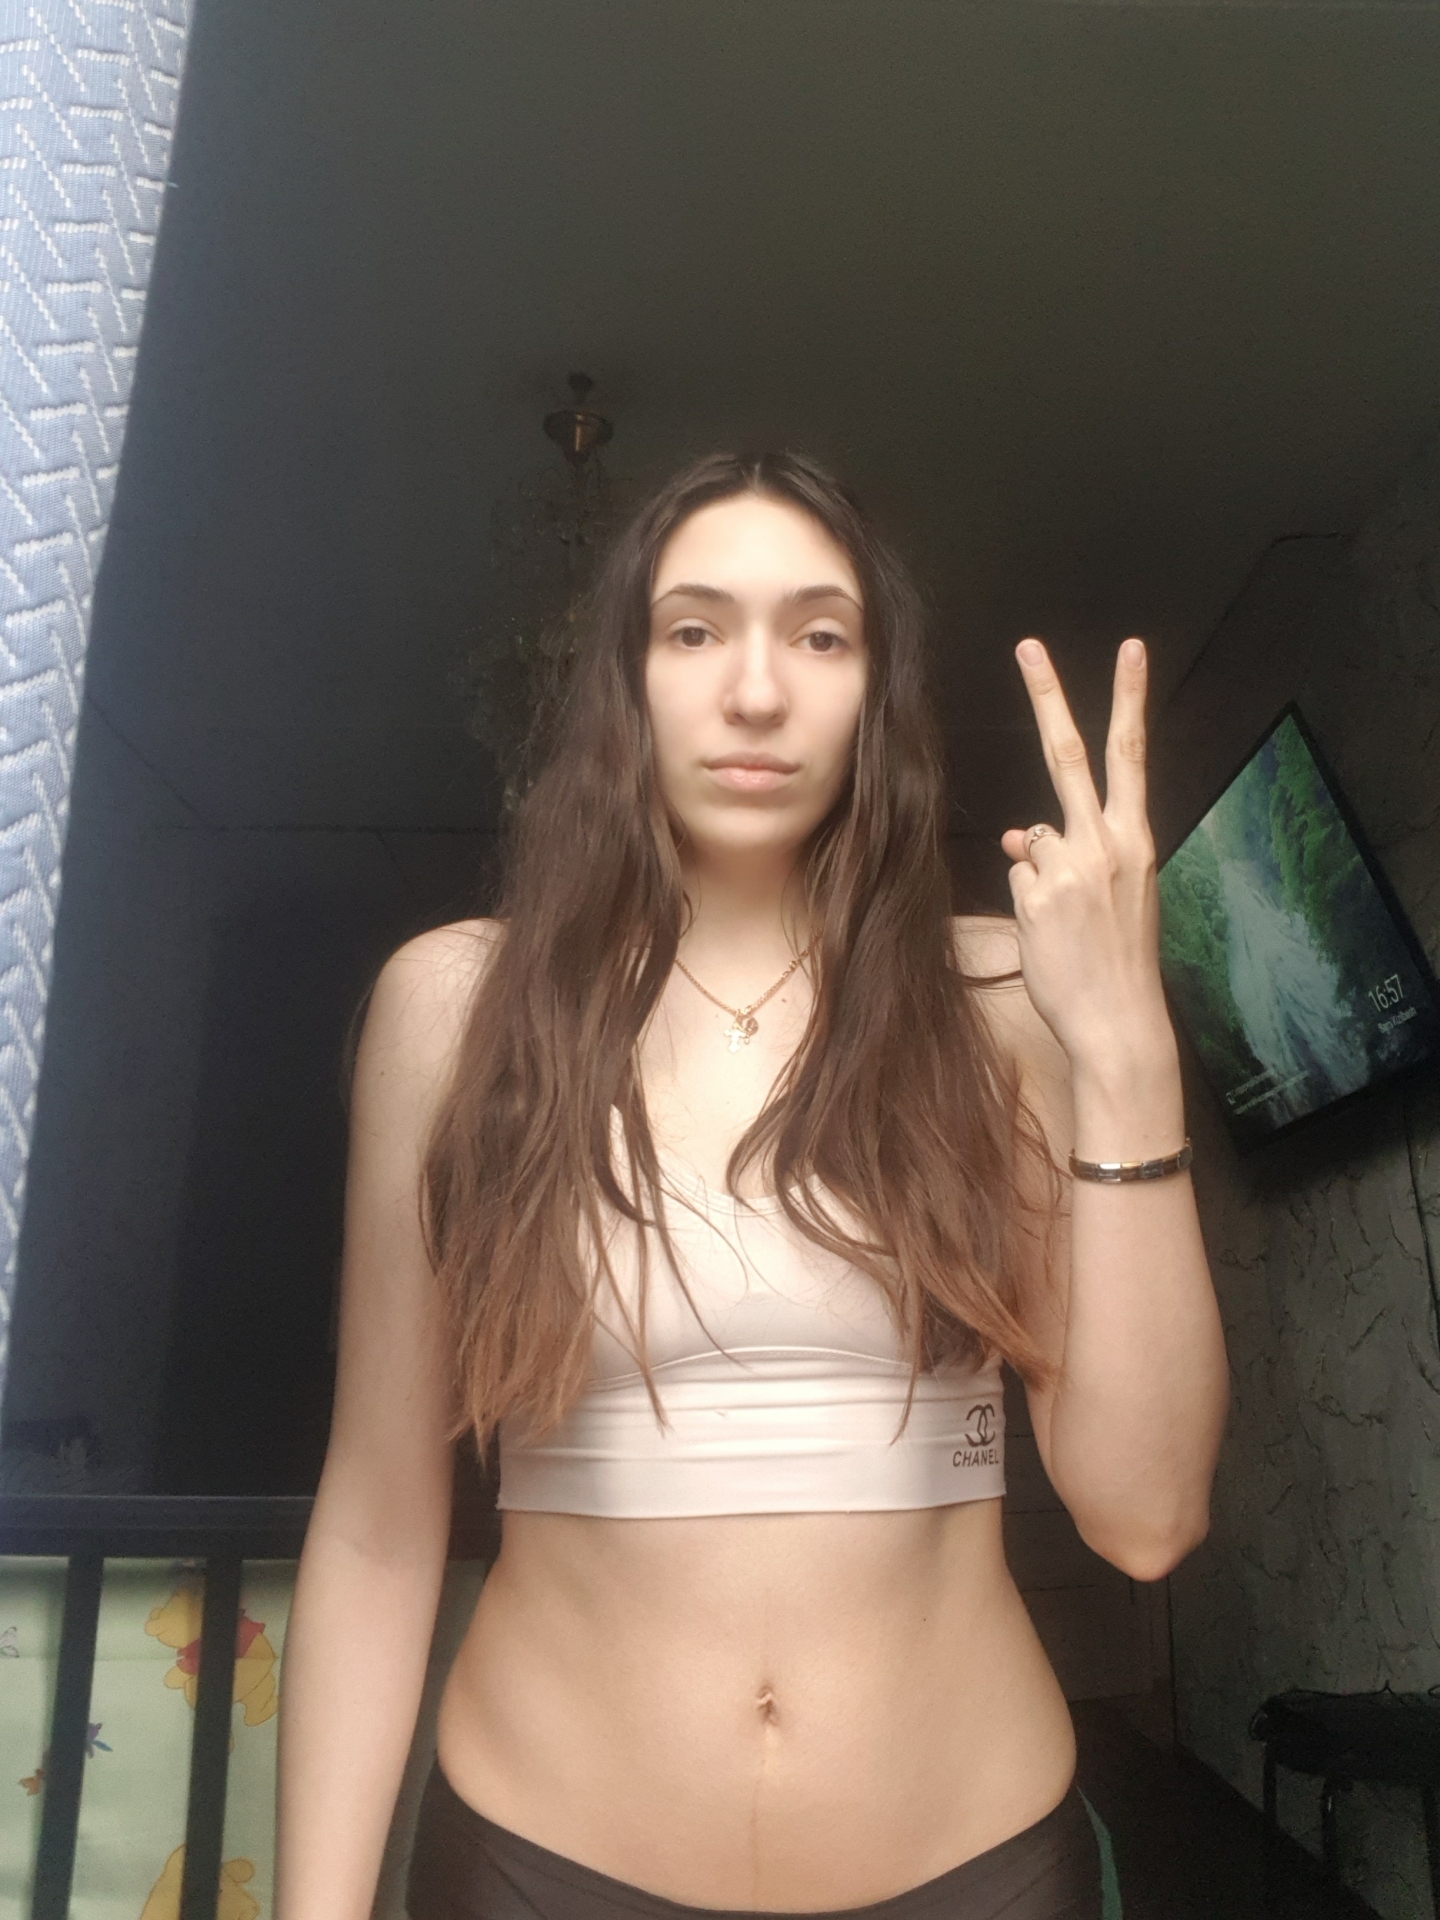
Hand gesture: peace_inverted